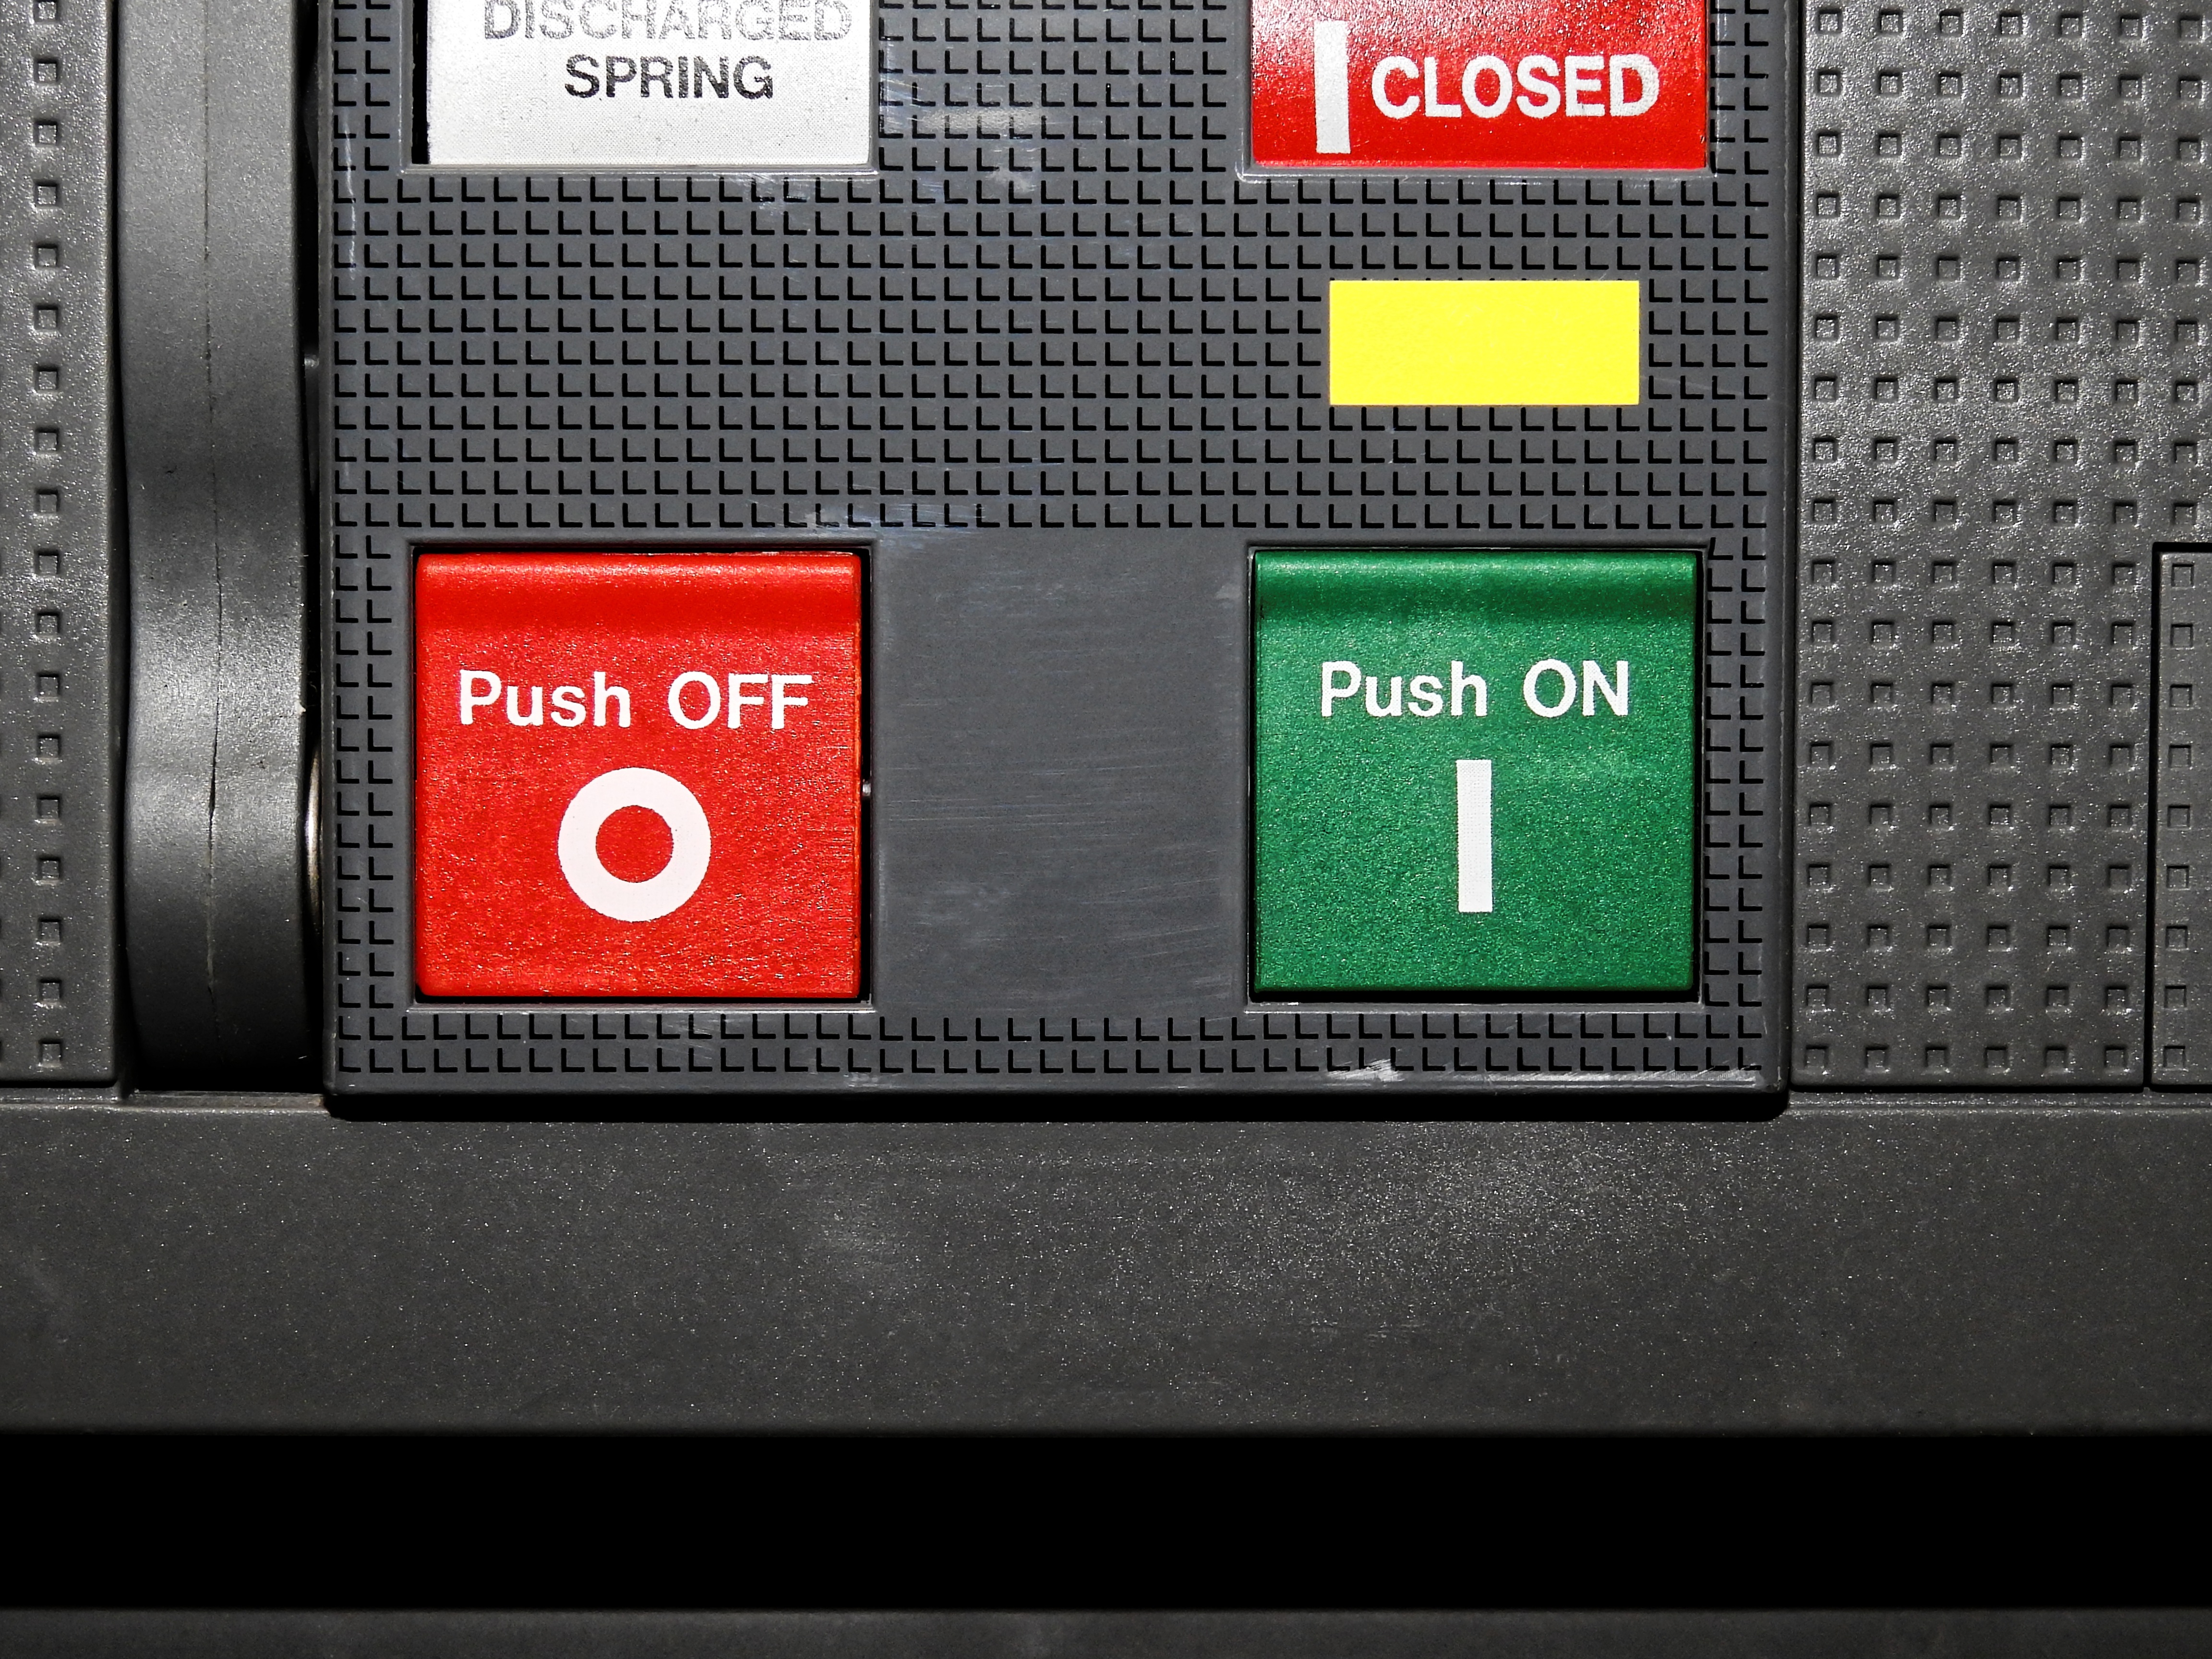
technology, number, profession, craft, electricity, energy, switch, brand, font, current, on, text, performance, elektrik, scoreboard, electrician, screenshot, backup, off, voltage, power supply, switches, distributor, separator, switchgear, control cabinet, electro distributor, main switch, power separators